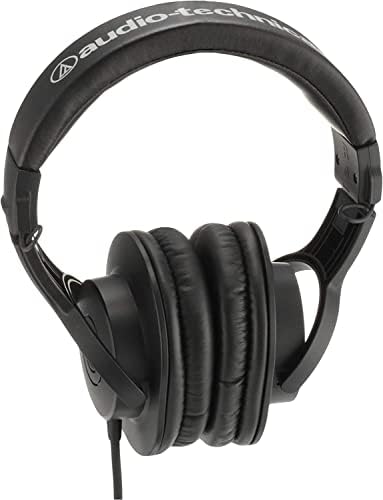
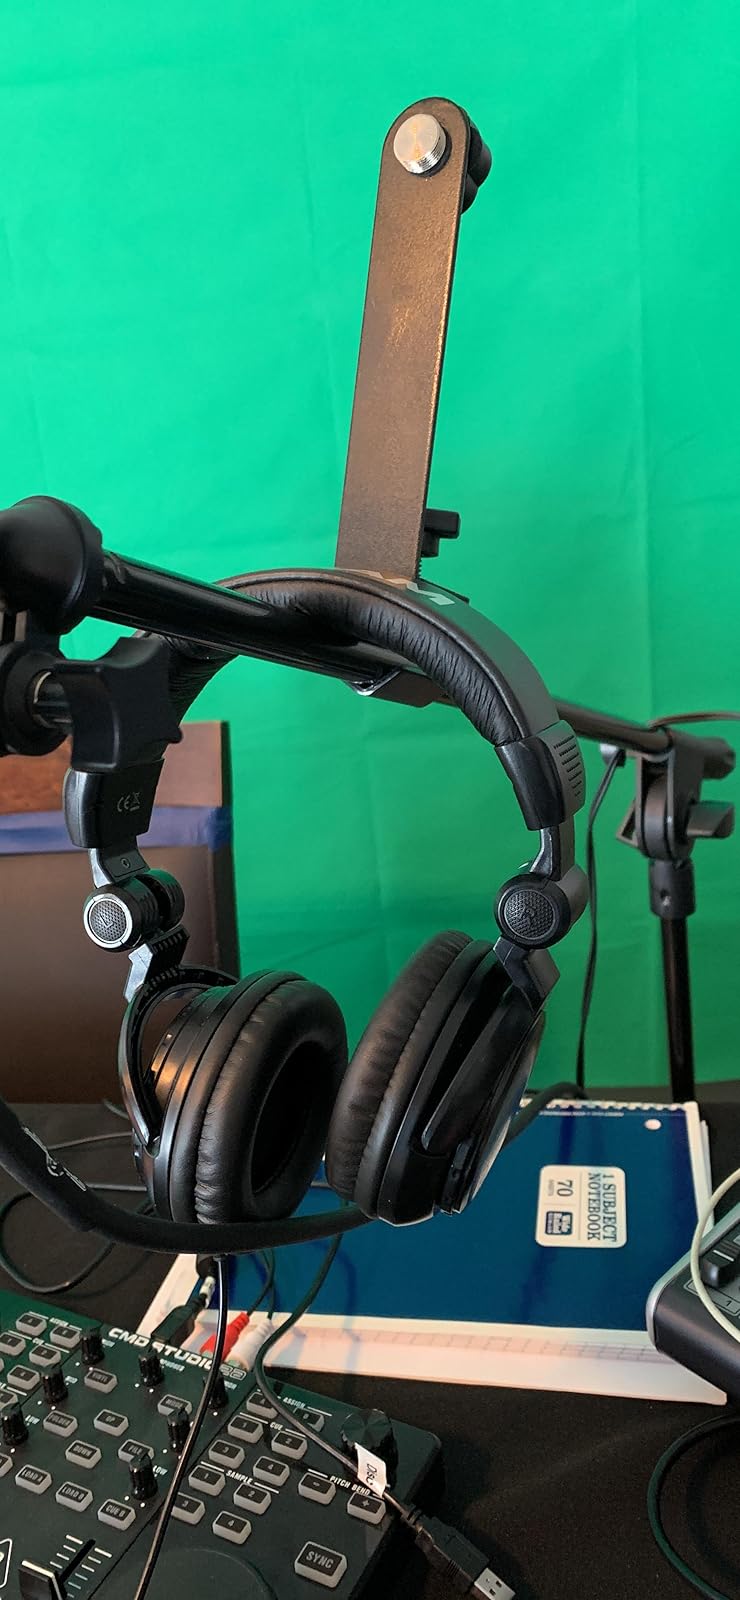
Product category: headphones
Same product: no